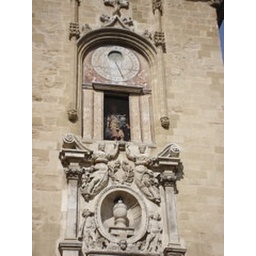
This is the 24-hour clock and Glockenspiel on the clock tower in the main square in Aix